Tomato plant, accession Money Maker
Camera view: bottom (45 deg); turntable rotation: 30 degrees
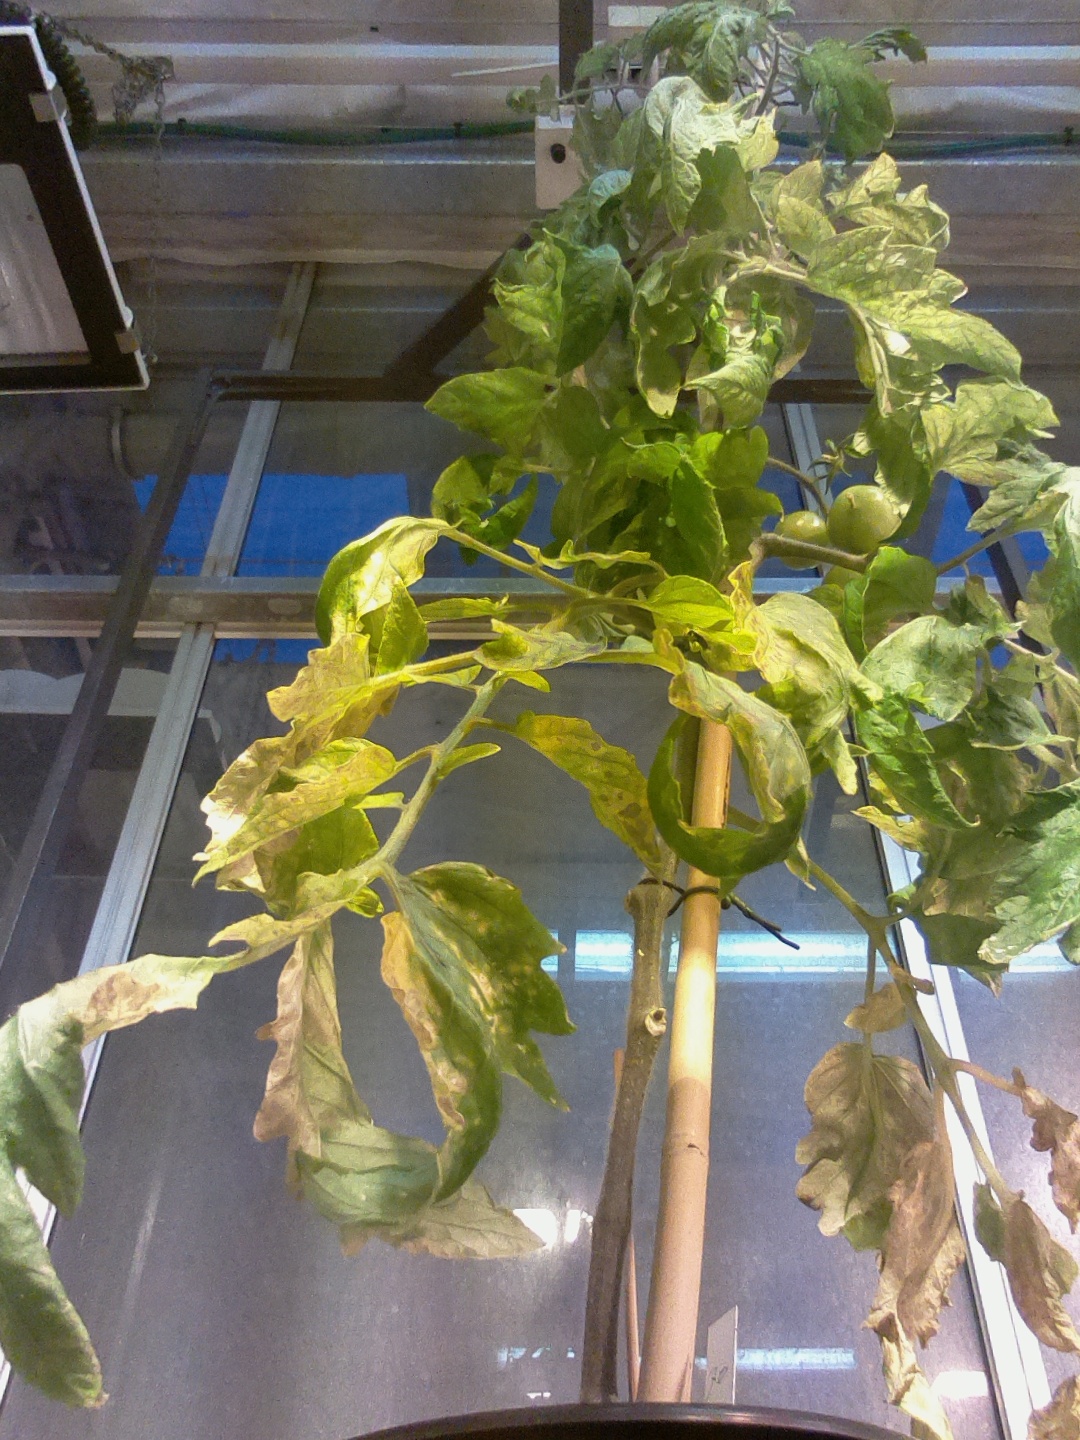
BBCH growth stage 77: 70%-80% of final fruit size